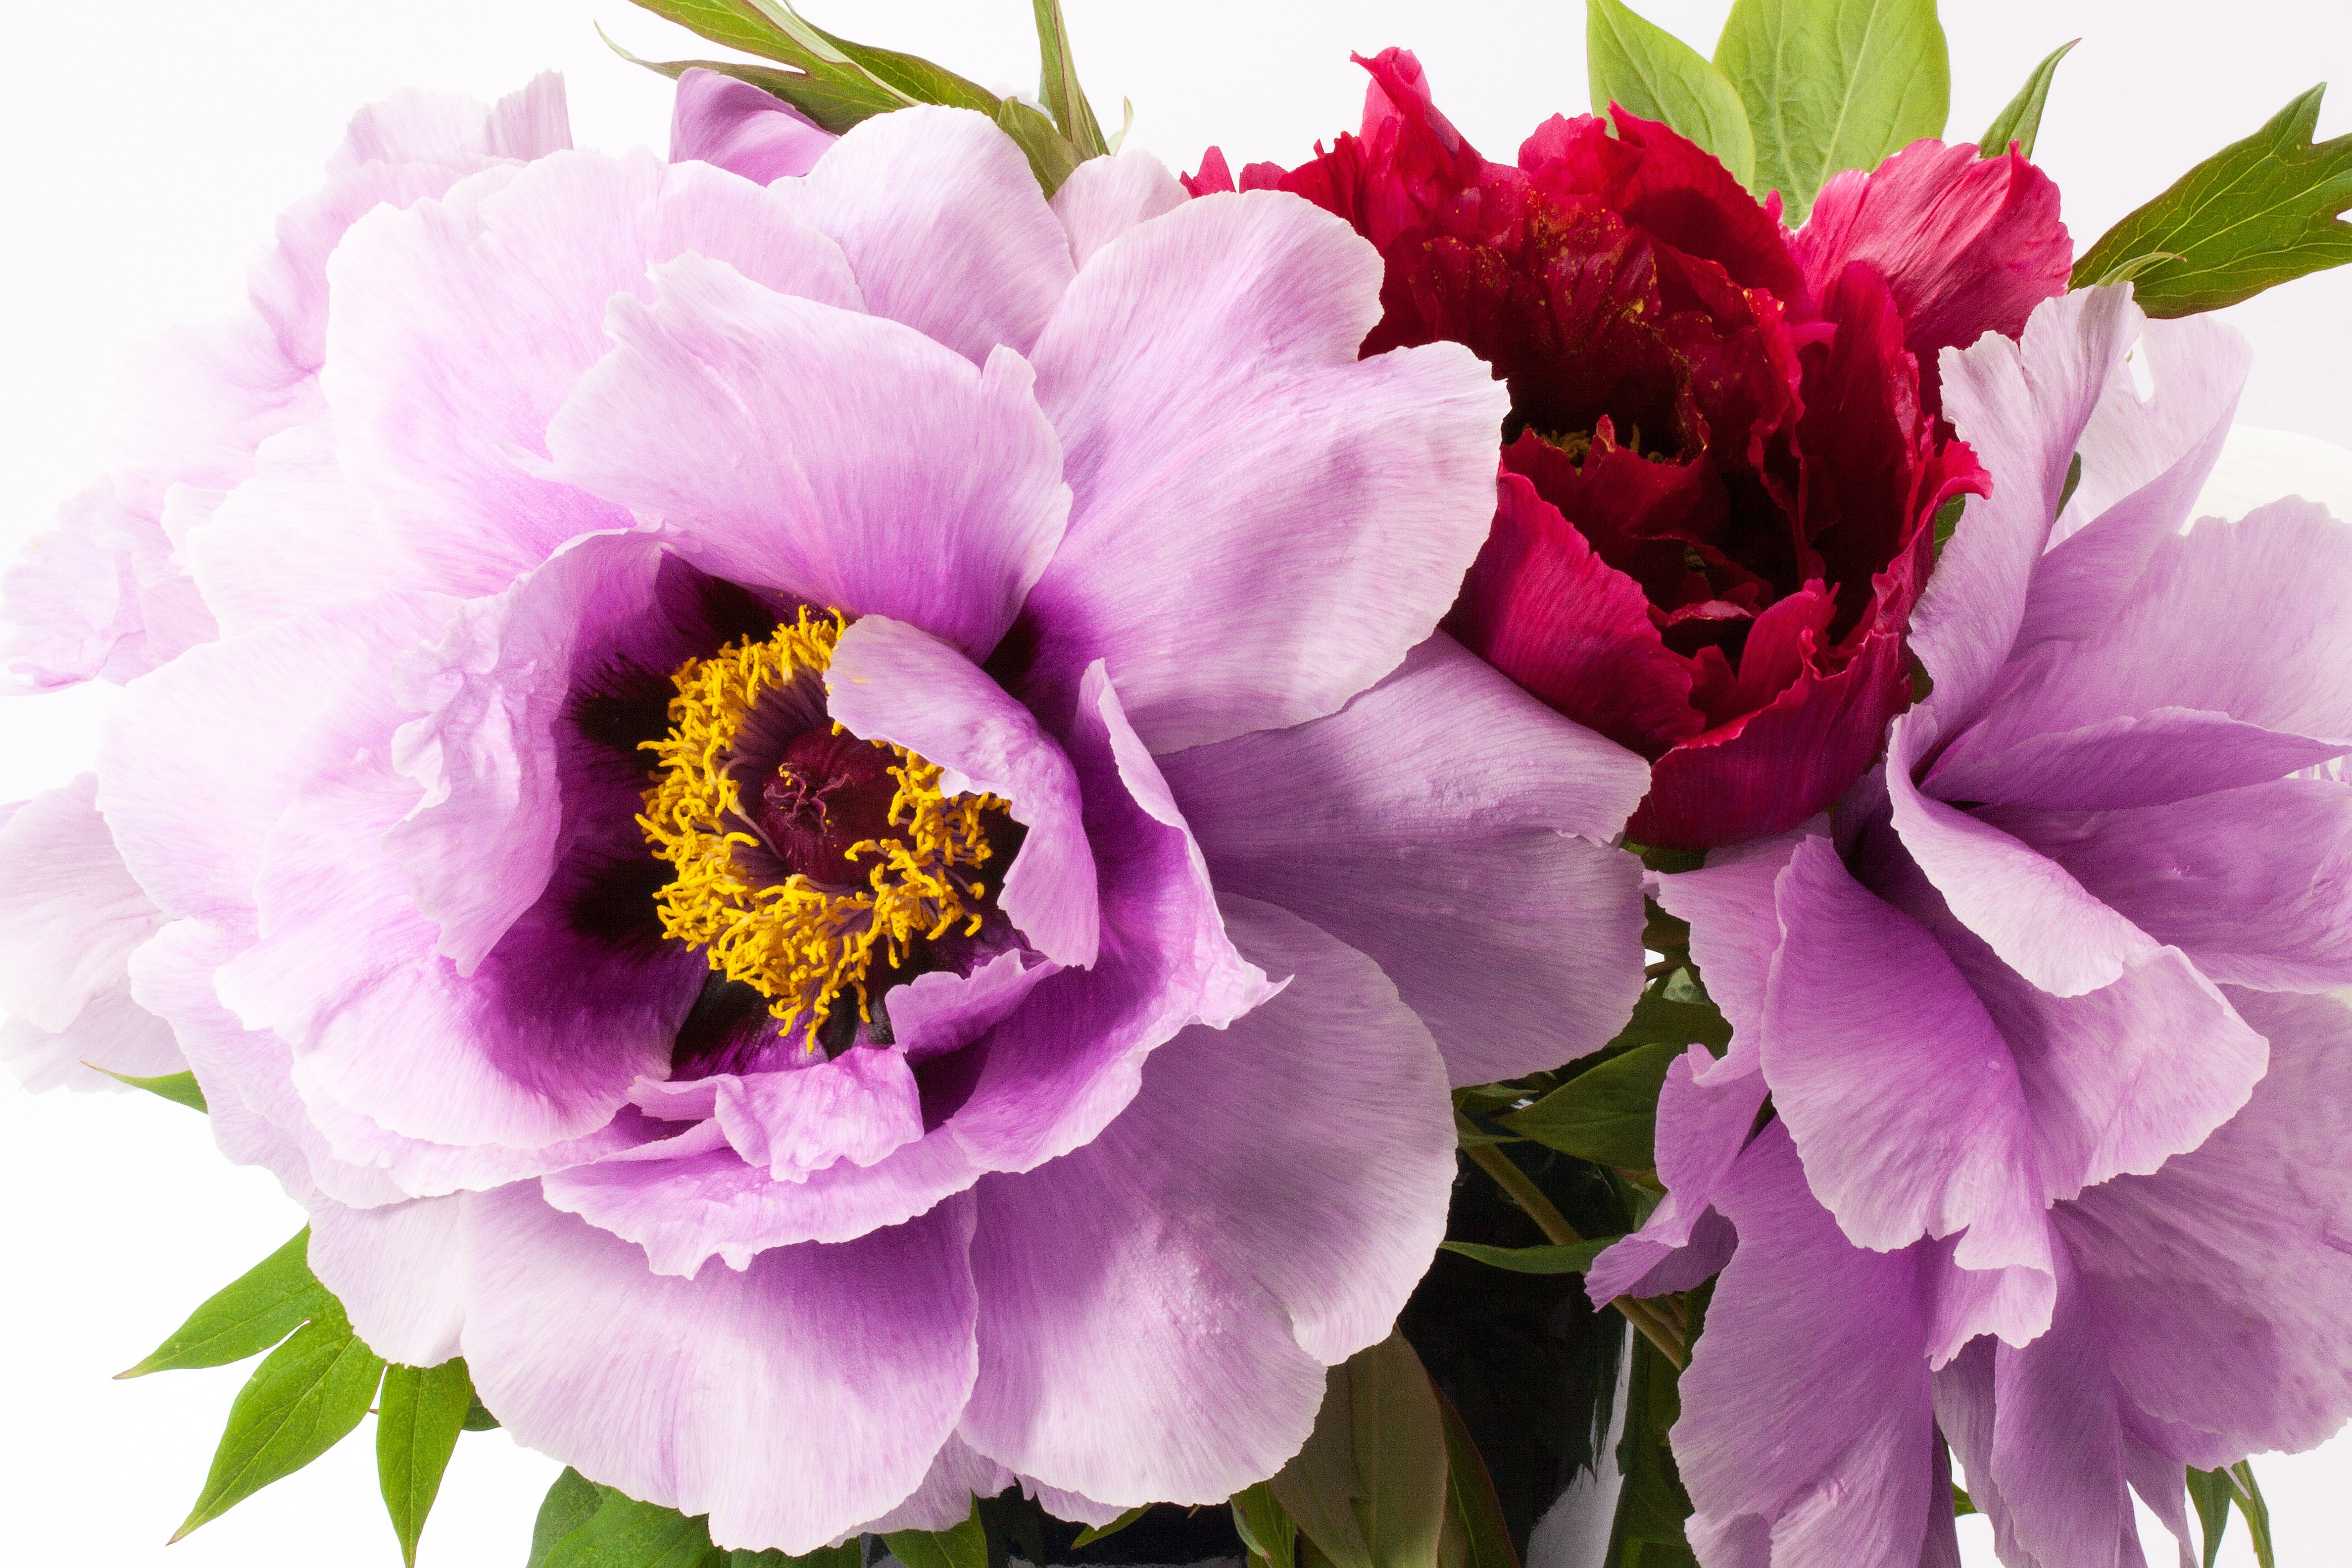
nature, blossom, plant, flower, purple, petal, bloom, bouquet, spring, green, red, lush, pink, flora, peony, ornamental plant, flowering plant, double flower, land plant